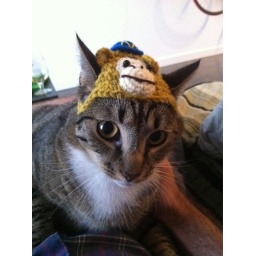
Finally, the other cat in chimp hat